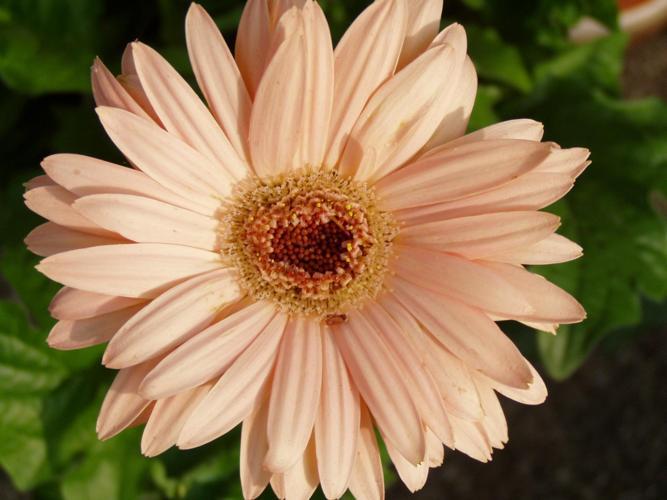
Label: barbeton daisy